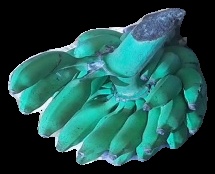
Variety: elakki-bale
Grade: grade3